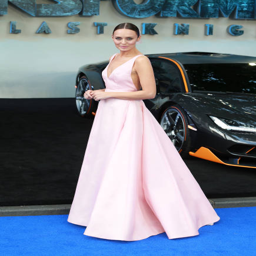
actor attends the global premiere .